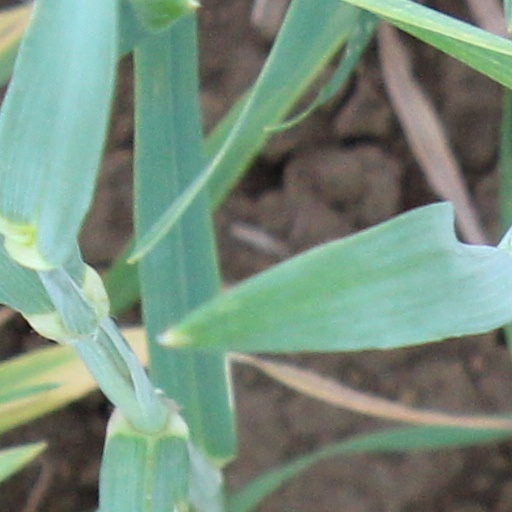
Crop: wheat